Kupalantham Poigai malai Jain Cave Temple

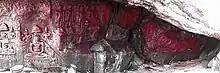
Kuppalnatham

A mutilated cursive inscription is found under the Tirthankar figures. Five of the Tirthankaras here have performed five Thirumenis. The inscription mentions that one of them was a female servant are founded on Jain cave, which is well protected by the local village people. On the day chithra pournami the Sri Vengdajalpathi Perumal Temple Kuppalnatham kallalgar Chithirai thiruvilla festival was celebrated near the river of Jain temple like madurai and it also called Chithirai thiruvilla. The Many villages like kuppalnatham, chinnakkatlai, Sedapatti, senampatti etc villages they gathered and celebrate the festival.